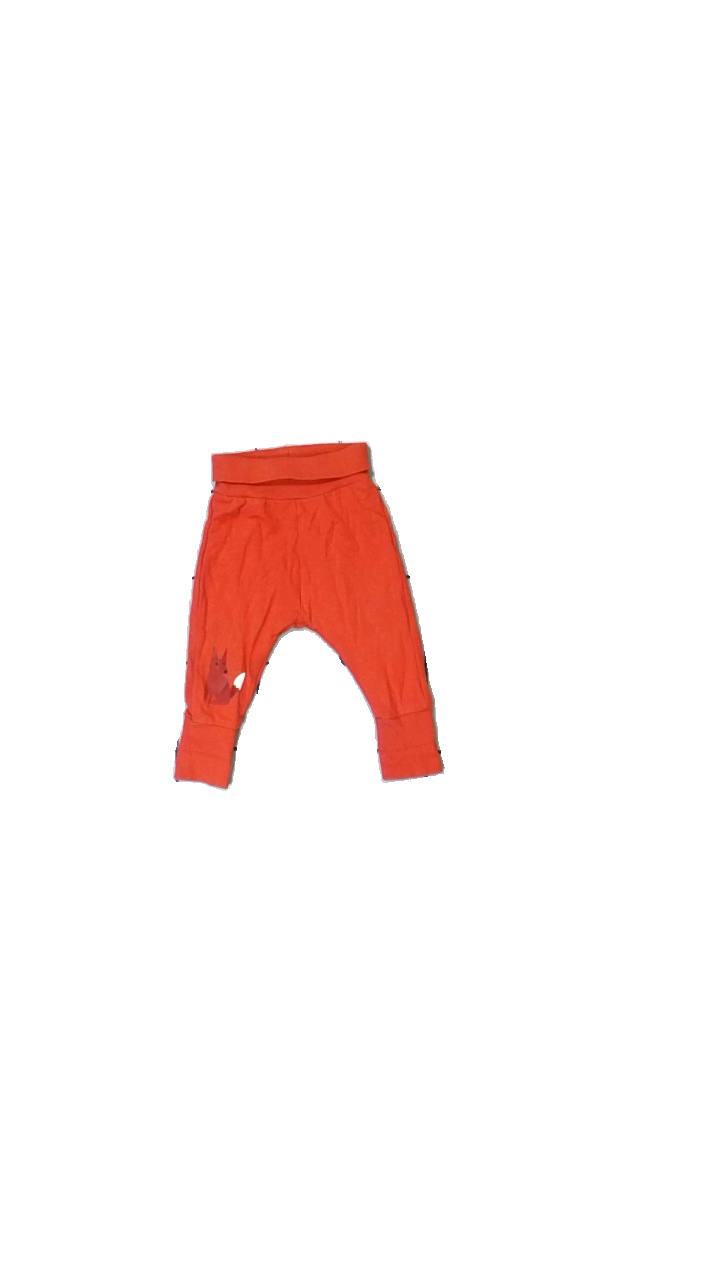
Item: Trousers (Children)
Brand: Lindex
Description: orange byxor med rävar på
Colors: Orange, White
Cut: Regular
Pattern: Animal print
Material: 100% cotton
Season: All
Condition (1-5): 5
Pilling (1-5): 5
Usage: Reuse
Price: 50-100